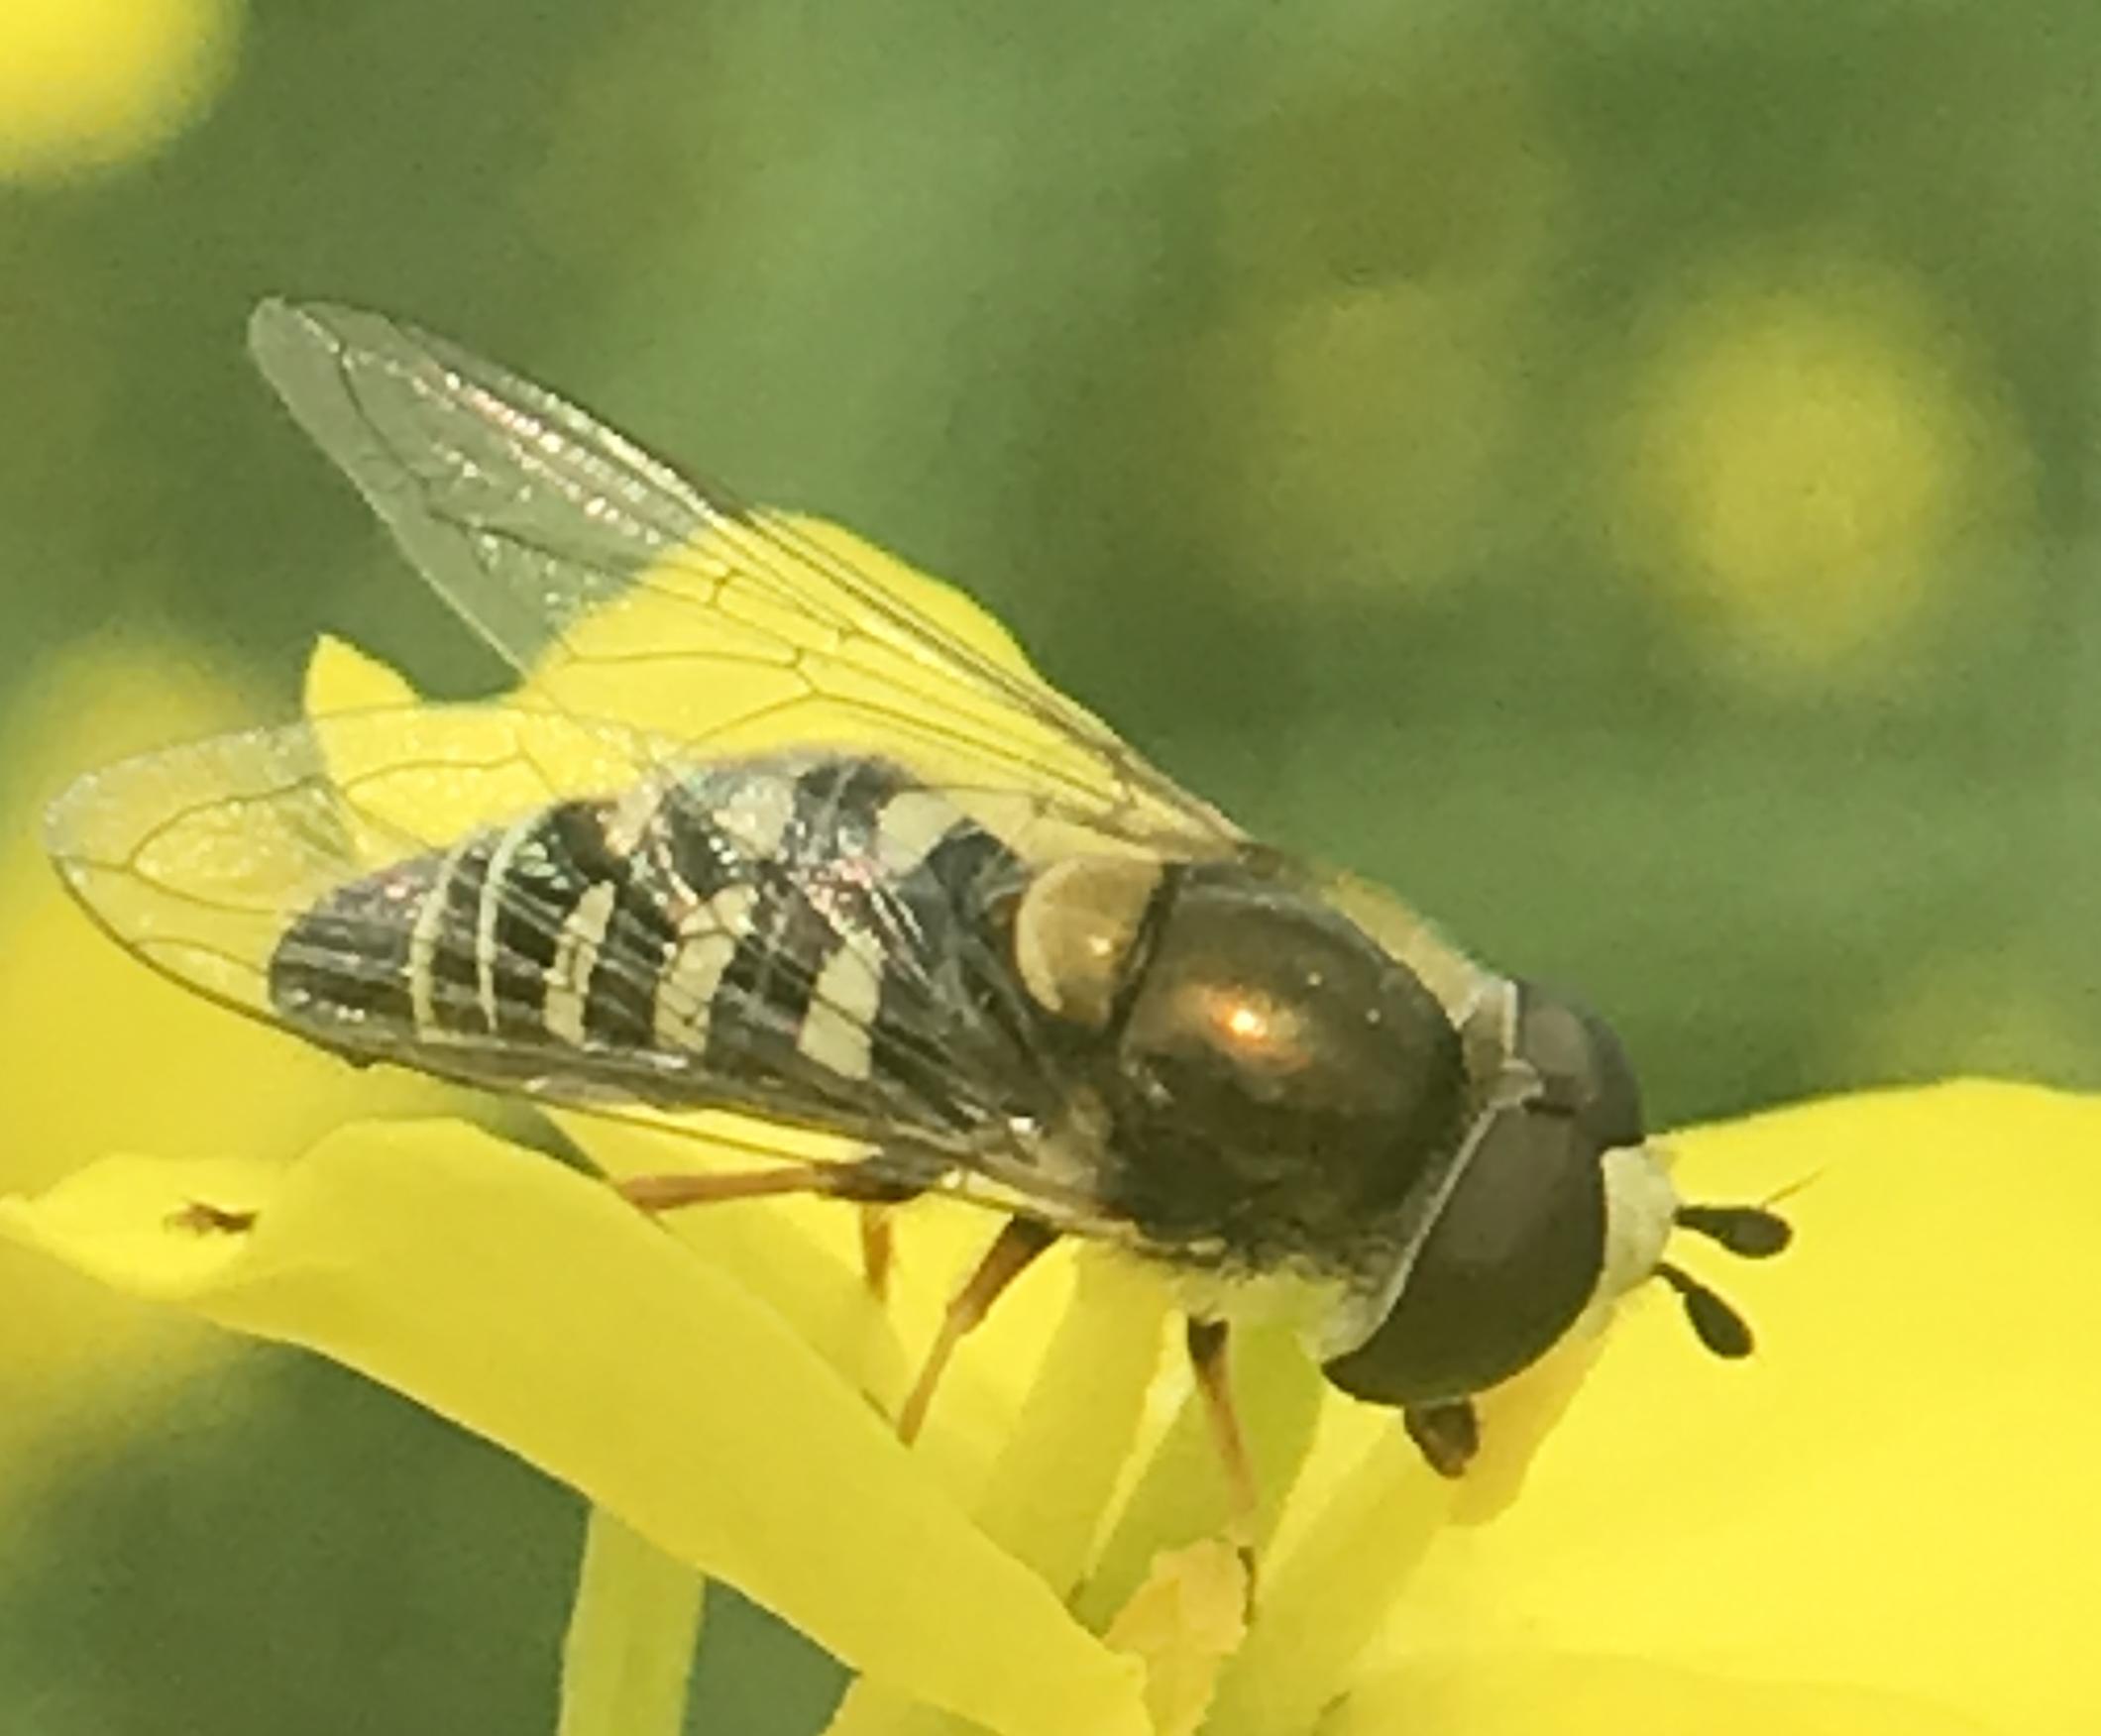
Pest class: predators